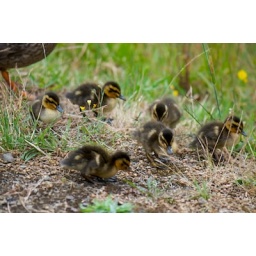
Mallard duck and ducklings wandering next to the lake in Karori Wildlife Sanctuary, Wellington, New Zealand.